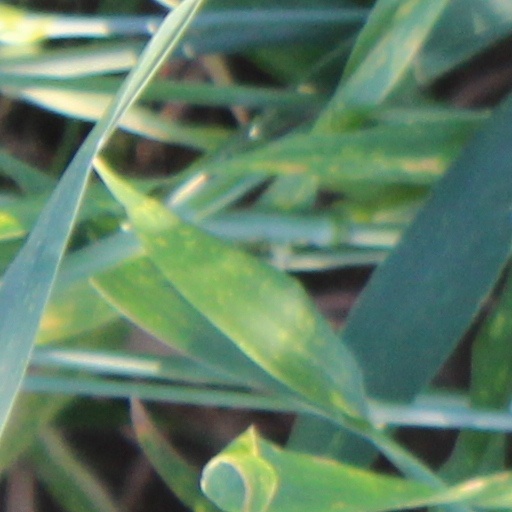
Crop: wheat